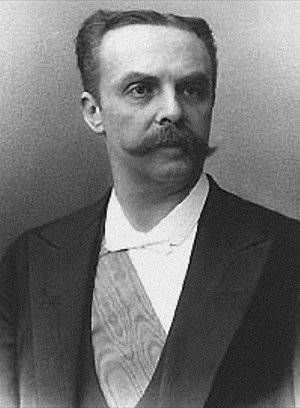
Jean Casimir-Perier
Jean Casimir-Perier
Jean Paul Pierre Casimir-Perier var Frankrigs præsident i 1894-95.